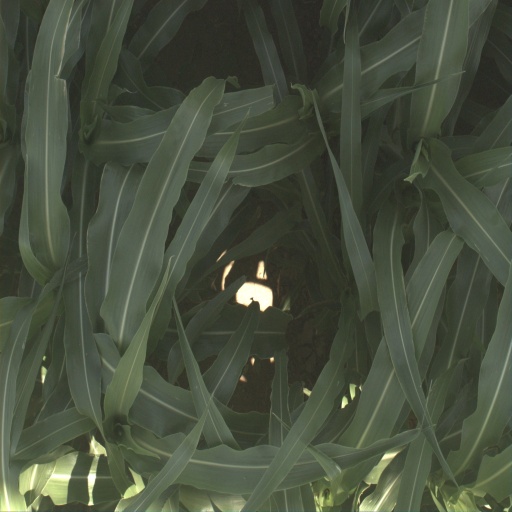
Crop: sorghum